Jan Harold Brunvand

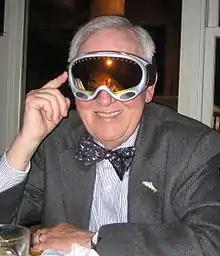
Jan Harold Brunvand trying on a pair of ski goggles on his 75th birthday

His "Encyclopedia of Urban Legends", illustrated by Randy Hickman, was published by ABC-CLIO in 2001.